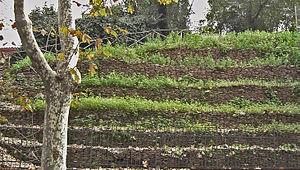
Le mont Testaccio, à Rome, est, au sens propre, un immense dépotoir romain constitué de tessons d’amphores accumulés durant l’Antiquité, situé entre le mur d’Aurélien et le Tibre, à l’extrémité sud des fortifications. Il donne son nom au quartier du Testaccio.